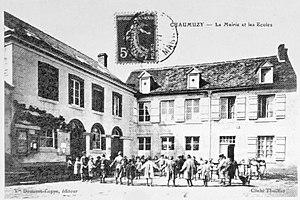
sur une carte postale du début du XXe siècle.